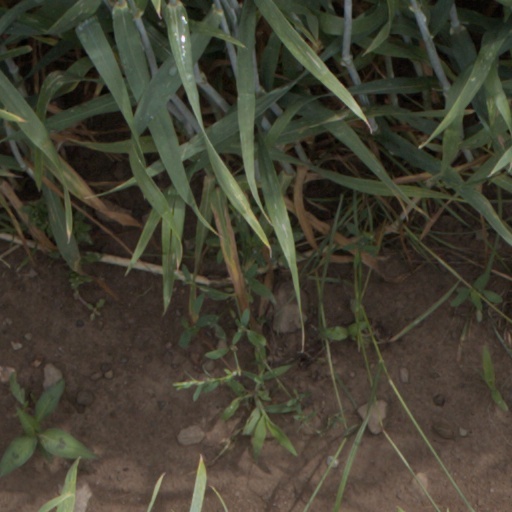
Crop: wheat